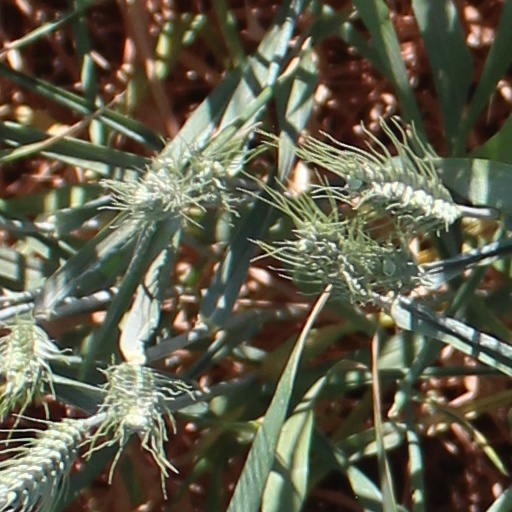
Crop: wheat